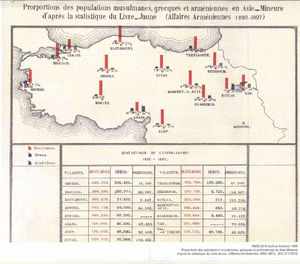
Rapport du recensement de l'Empire Ottoman, établie de 1893 à 1897. Les columns Les colonnes: 1ère (musulmans), 2ème (grecs) et 3ème (arméniens).
Les Six vilayets, aussi appelés les Six vilayets arméniens, étaient les vilayets de l'Empire ottoman majoritairement peuplés d'Arméniens. Ces six vilayets étaient les suivants : le vilayet de Van, le vilayet d'Erzurum, le vilayet de Mamouret-ul-Aziz, le vilayet de Bitlis, le vilayet de Diyarbekir et le vilayet de Sivas. Ensemble, ils sont parfois désignés par l'expression Arménie ottomane par opposition à l'Arménie russe.
Le mouvement de libération nationale arménien, aussi appelé « Mouvement de libération arménien », « Mouvement révolutionnaire arménien », « Mouvement des fédaïs arméniens », « Mouvement des volontaires arméniens » ou encore « Révolution arménienne », est un mouvement ayant pour objectif la création d'un État arménien. Ce mouvement comprend des organisations sociales, culturelles, mais principalement des organisations politiques et militaires qui atteignent l'apogée de leur puissance et de leur influence pendant la Première Guerre mondiale et les années qui suivent ce conflit.